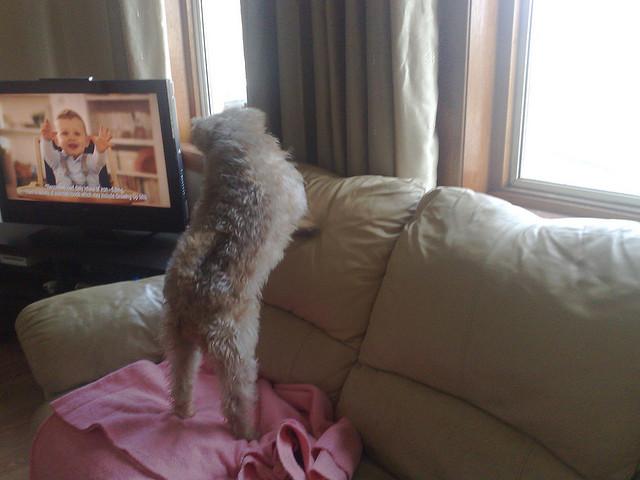
The puppy climbs up on the sofa as it faces the television.